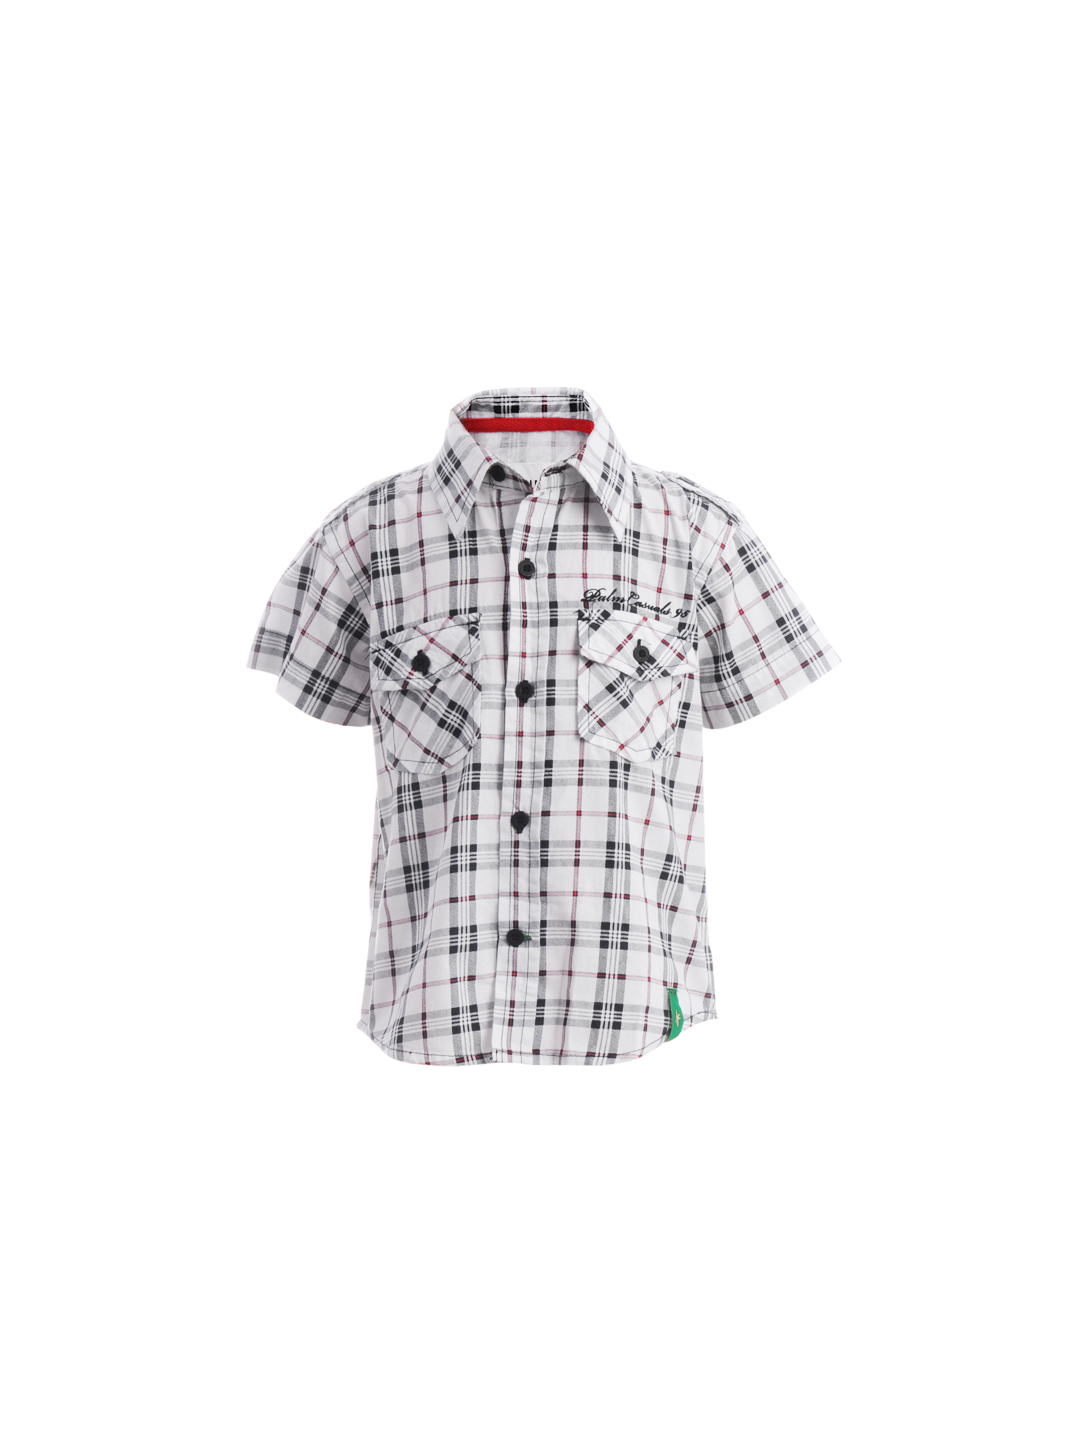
Gini and Jony Boys Check White & Black Shirt
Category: Apparel / Topwear / Shirts
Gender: Boys
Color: Black
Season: Summer 2012
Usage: Casual